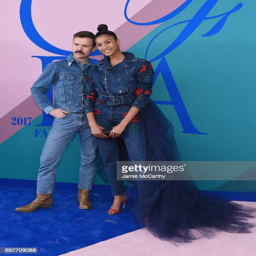
person and actor attend awards